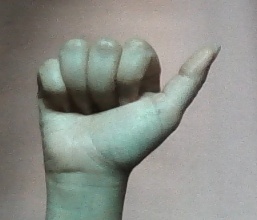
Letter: dhad